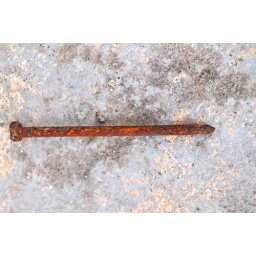
Found in the ocean bed of The Indian [:O) hehe kidding